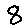
Label: 8